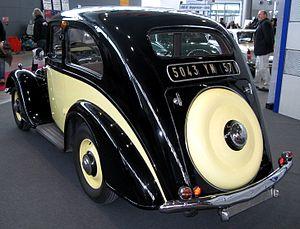
La Peugeot 201 est une automobile produite par le constructeur français Peugeot entre 1929 et 1937. Première voiture française à être équipée de roues avant indépendantes, elle est également la première automobile de la marque à poser le principe de l'utilisation de la nomenclature à « 0 » central encore en vigueur aujourd’hui. Peugeot a fait alors un dépôt de marques à trois chiffres avec ce zéro central.